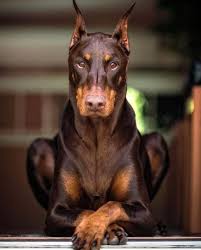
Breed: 209-n000054-Doberman